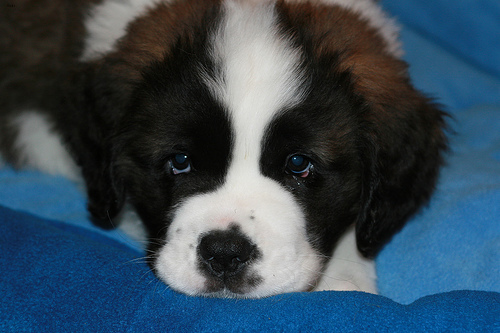
Breed: saint bernard